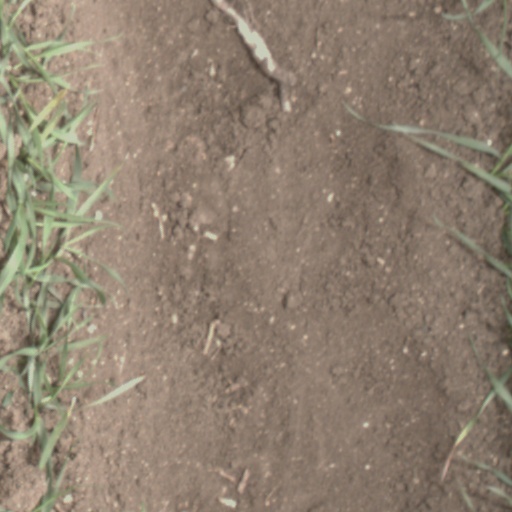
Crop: wheat